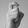
ASL letter: X